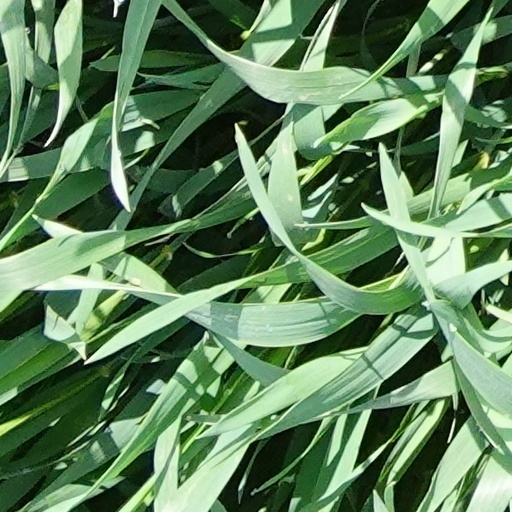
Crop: wheat